Wakefield, New Zealand

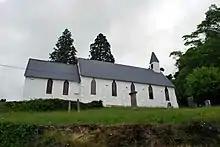
St John's Church

Wakefield had a population of 2,448 at the 2018 New Zealand census, an increase of 147 people (6.4%) since the 2013 census, and an increase of 474 people (24.0%) since the 2006 census. There were 864 households, comprising 1,224 males and 1,227 females, giving a sex ratio of 1.0 males per female. The median age was 41.5 years (compared with 37.4 years nationally), with 552 people (22.5%) aged under 15 years, 345 (14.1%) aged 15 to 29, 1,170 (47.8%) aged 30 to 64, and 384 (15.7%) aged 65 or older.